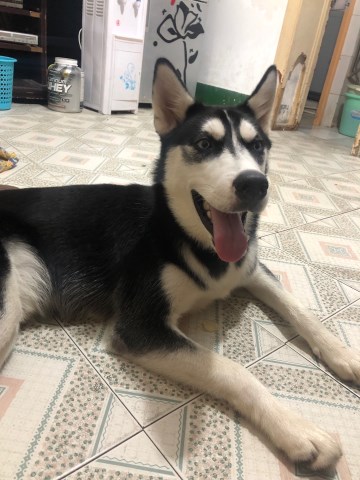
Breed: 1160-n000003-Siberian_husky